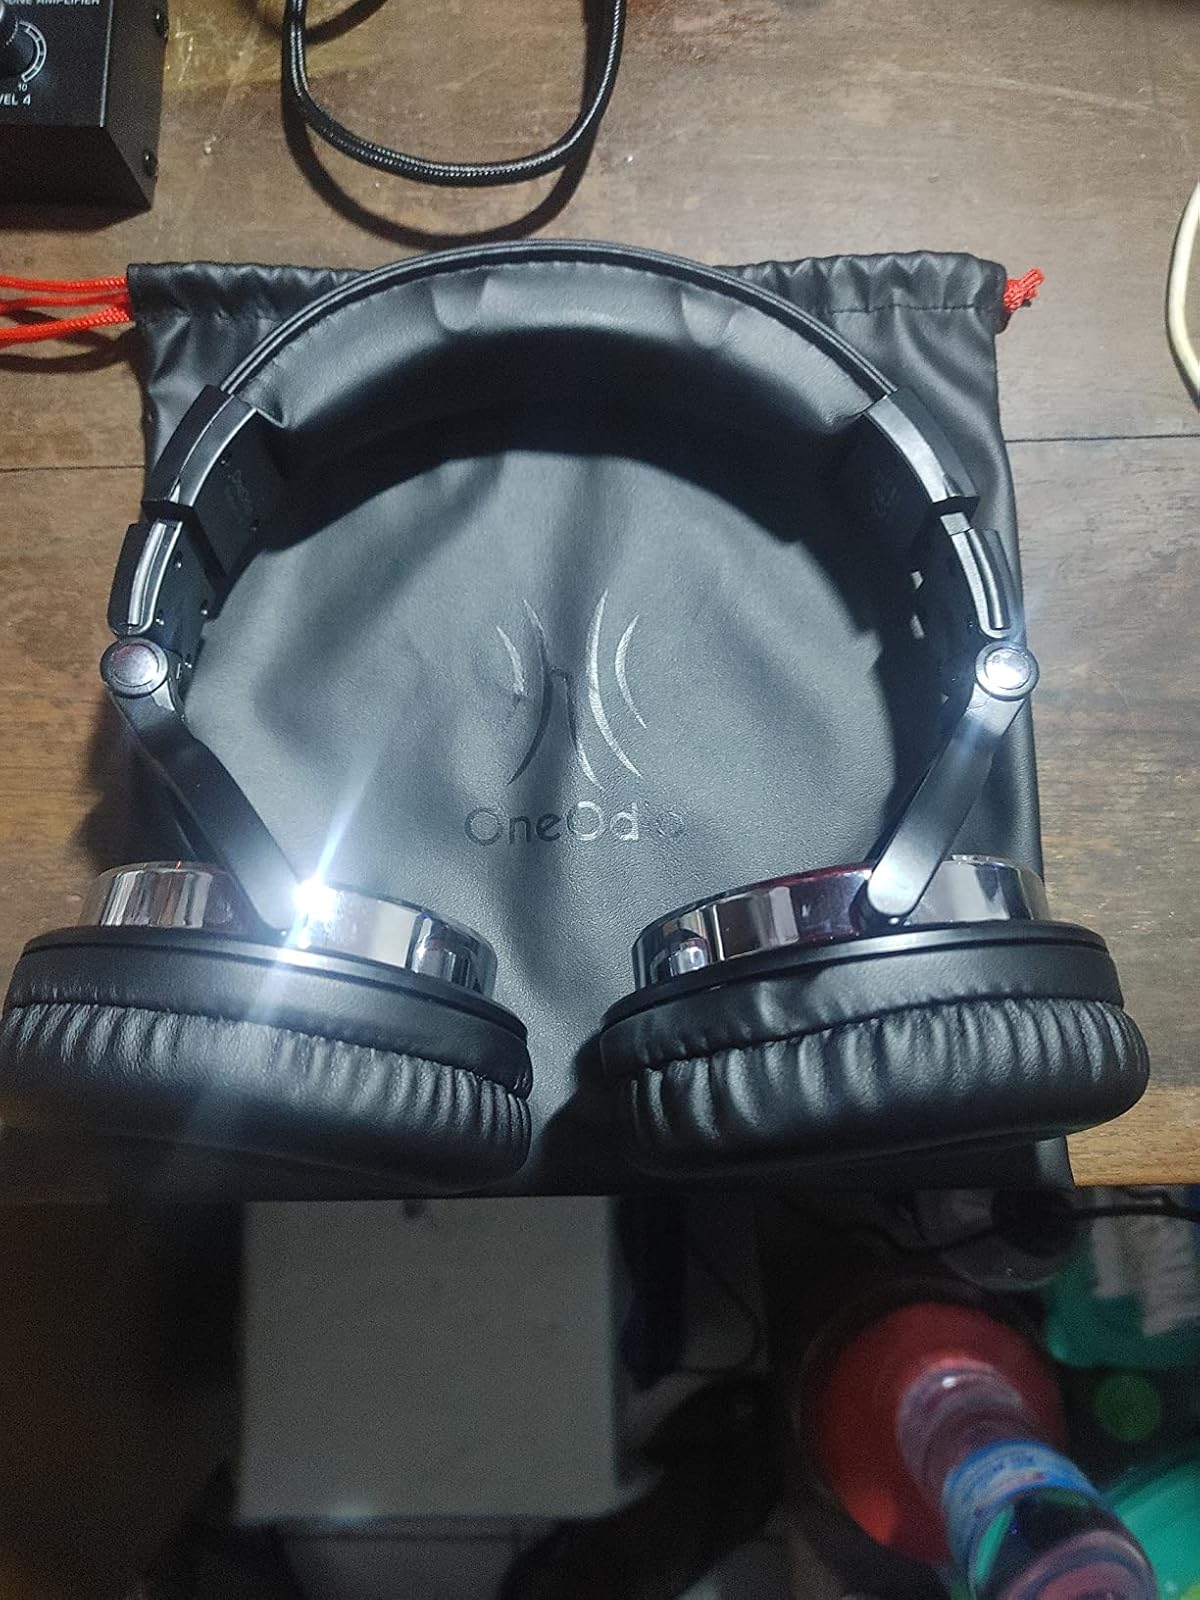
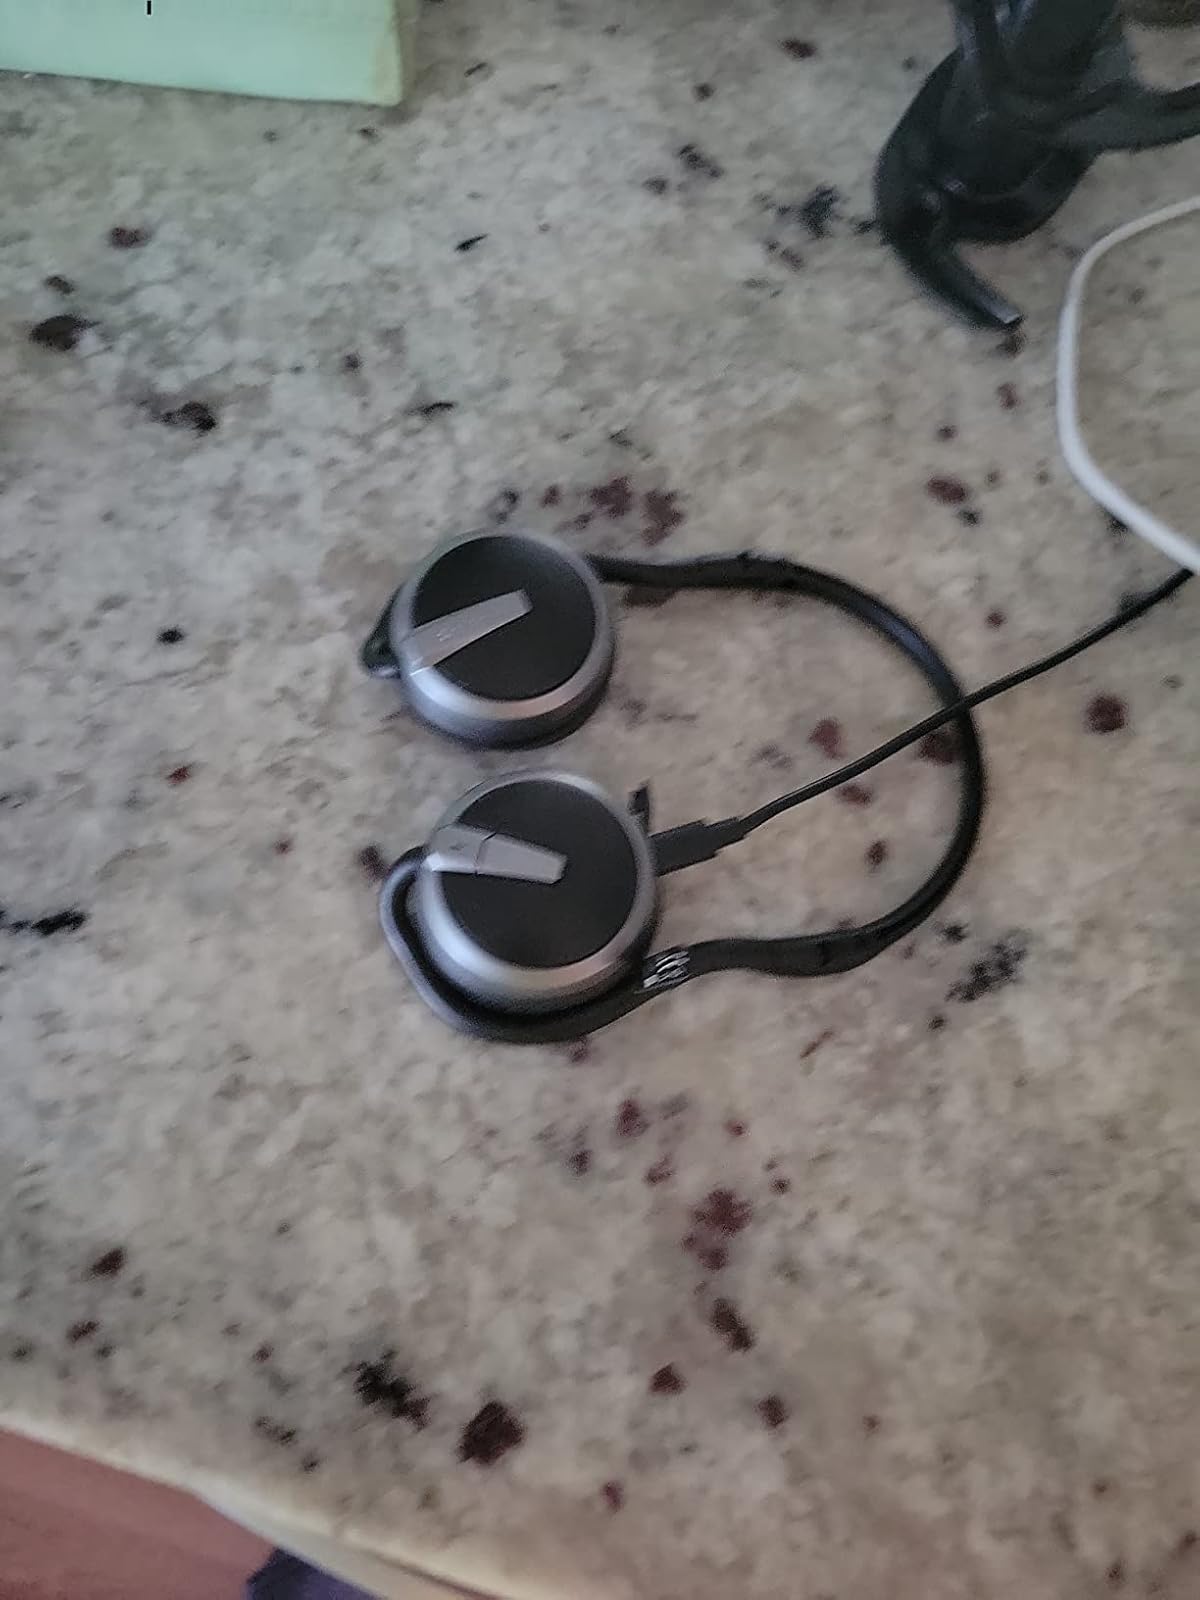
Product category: headphones
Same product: no